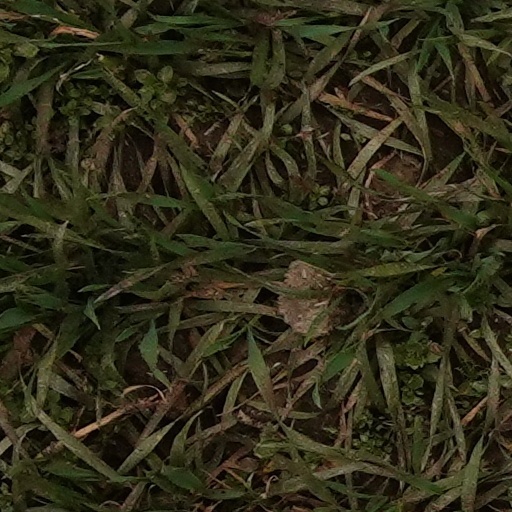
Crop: wheat